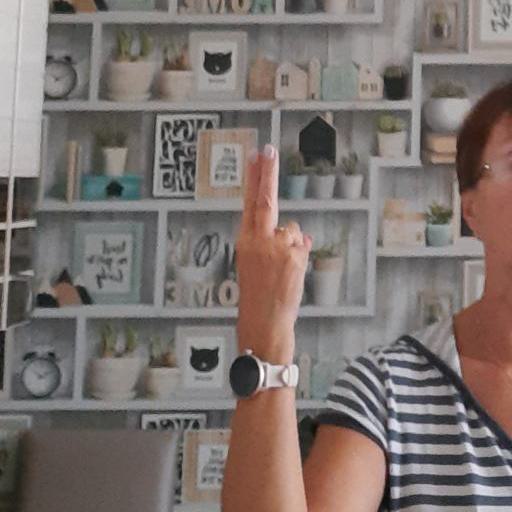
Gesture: two_up_inverted